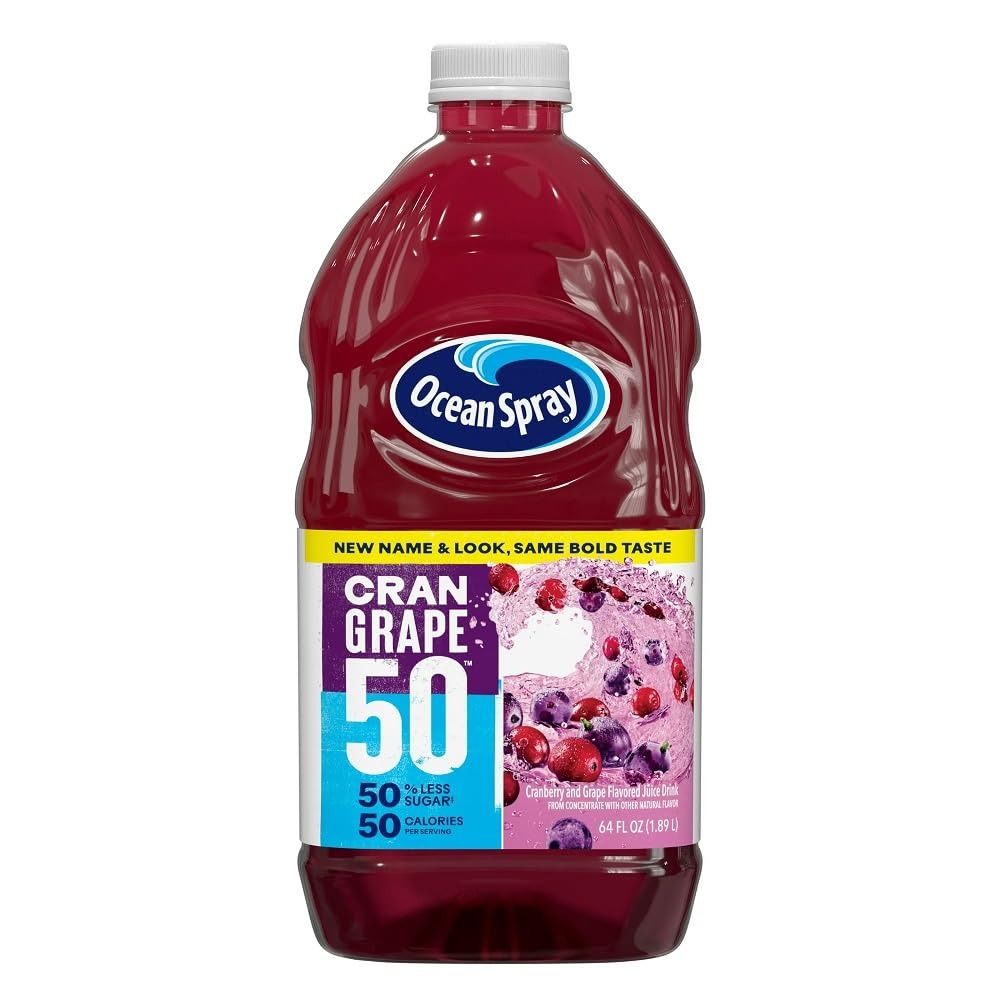
Item Name: Ocean Spray Light Cranberry Grape Juice, 64 oz
Value: 64.0
Unit: Fl Oz

Price: 5.76